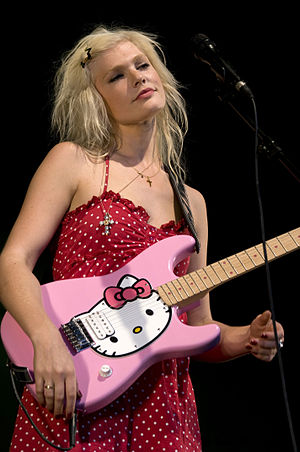
Micky Green
Micky Green er en australsk popsangerinde, der bor i Paris. Hun har hollandske og tyske rødder. Hun flyttede hjemmefra som 18-årig for ar blive model. Hun arbejder stadig som model, samtidig med at hun arbejder på sin musik.